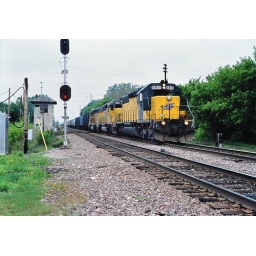
A Grain train extra from Evansville Wis is crossing the EJ&amp;amp;E tower back in 1997